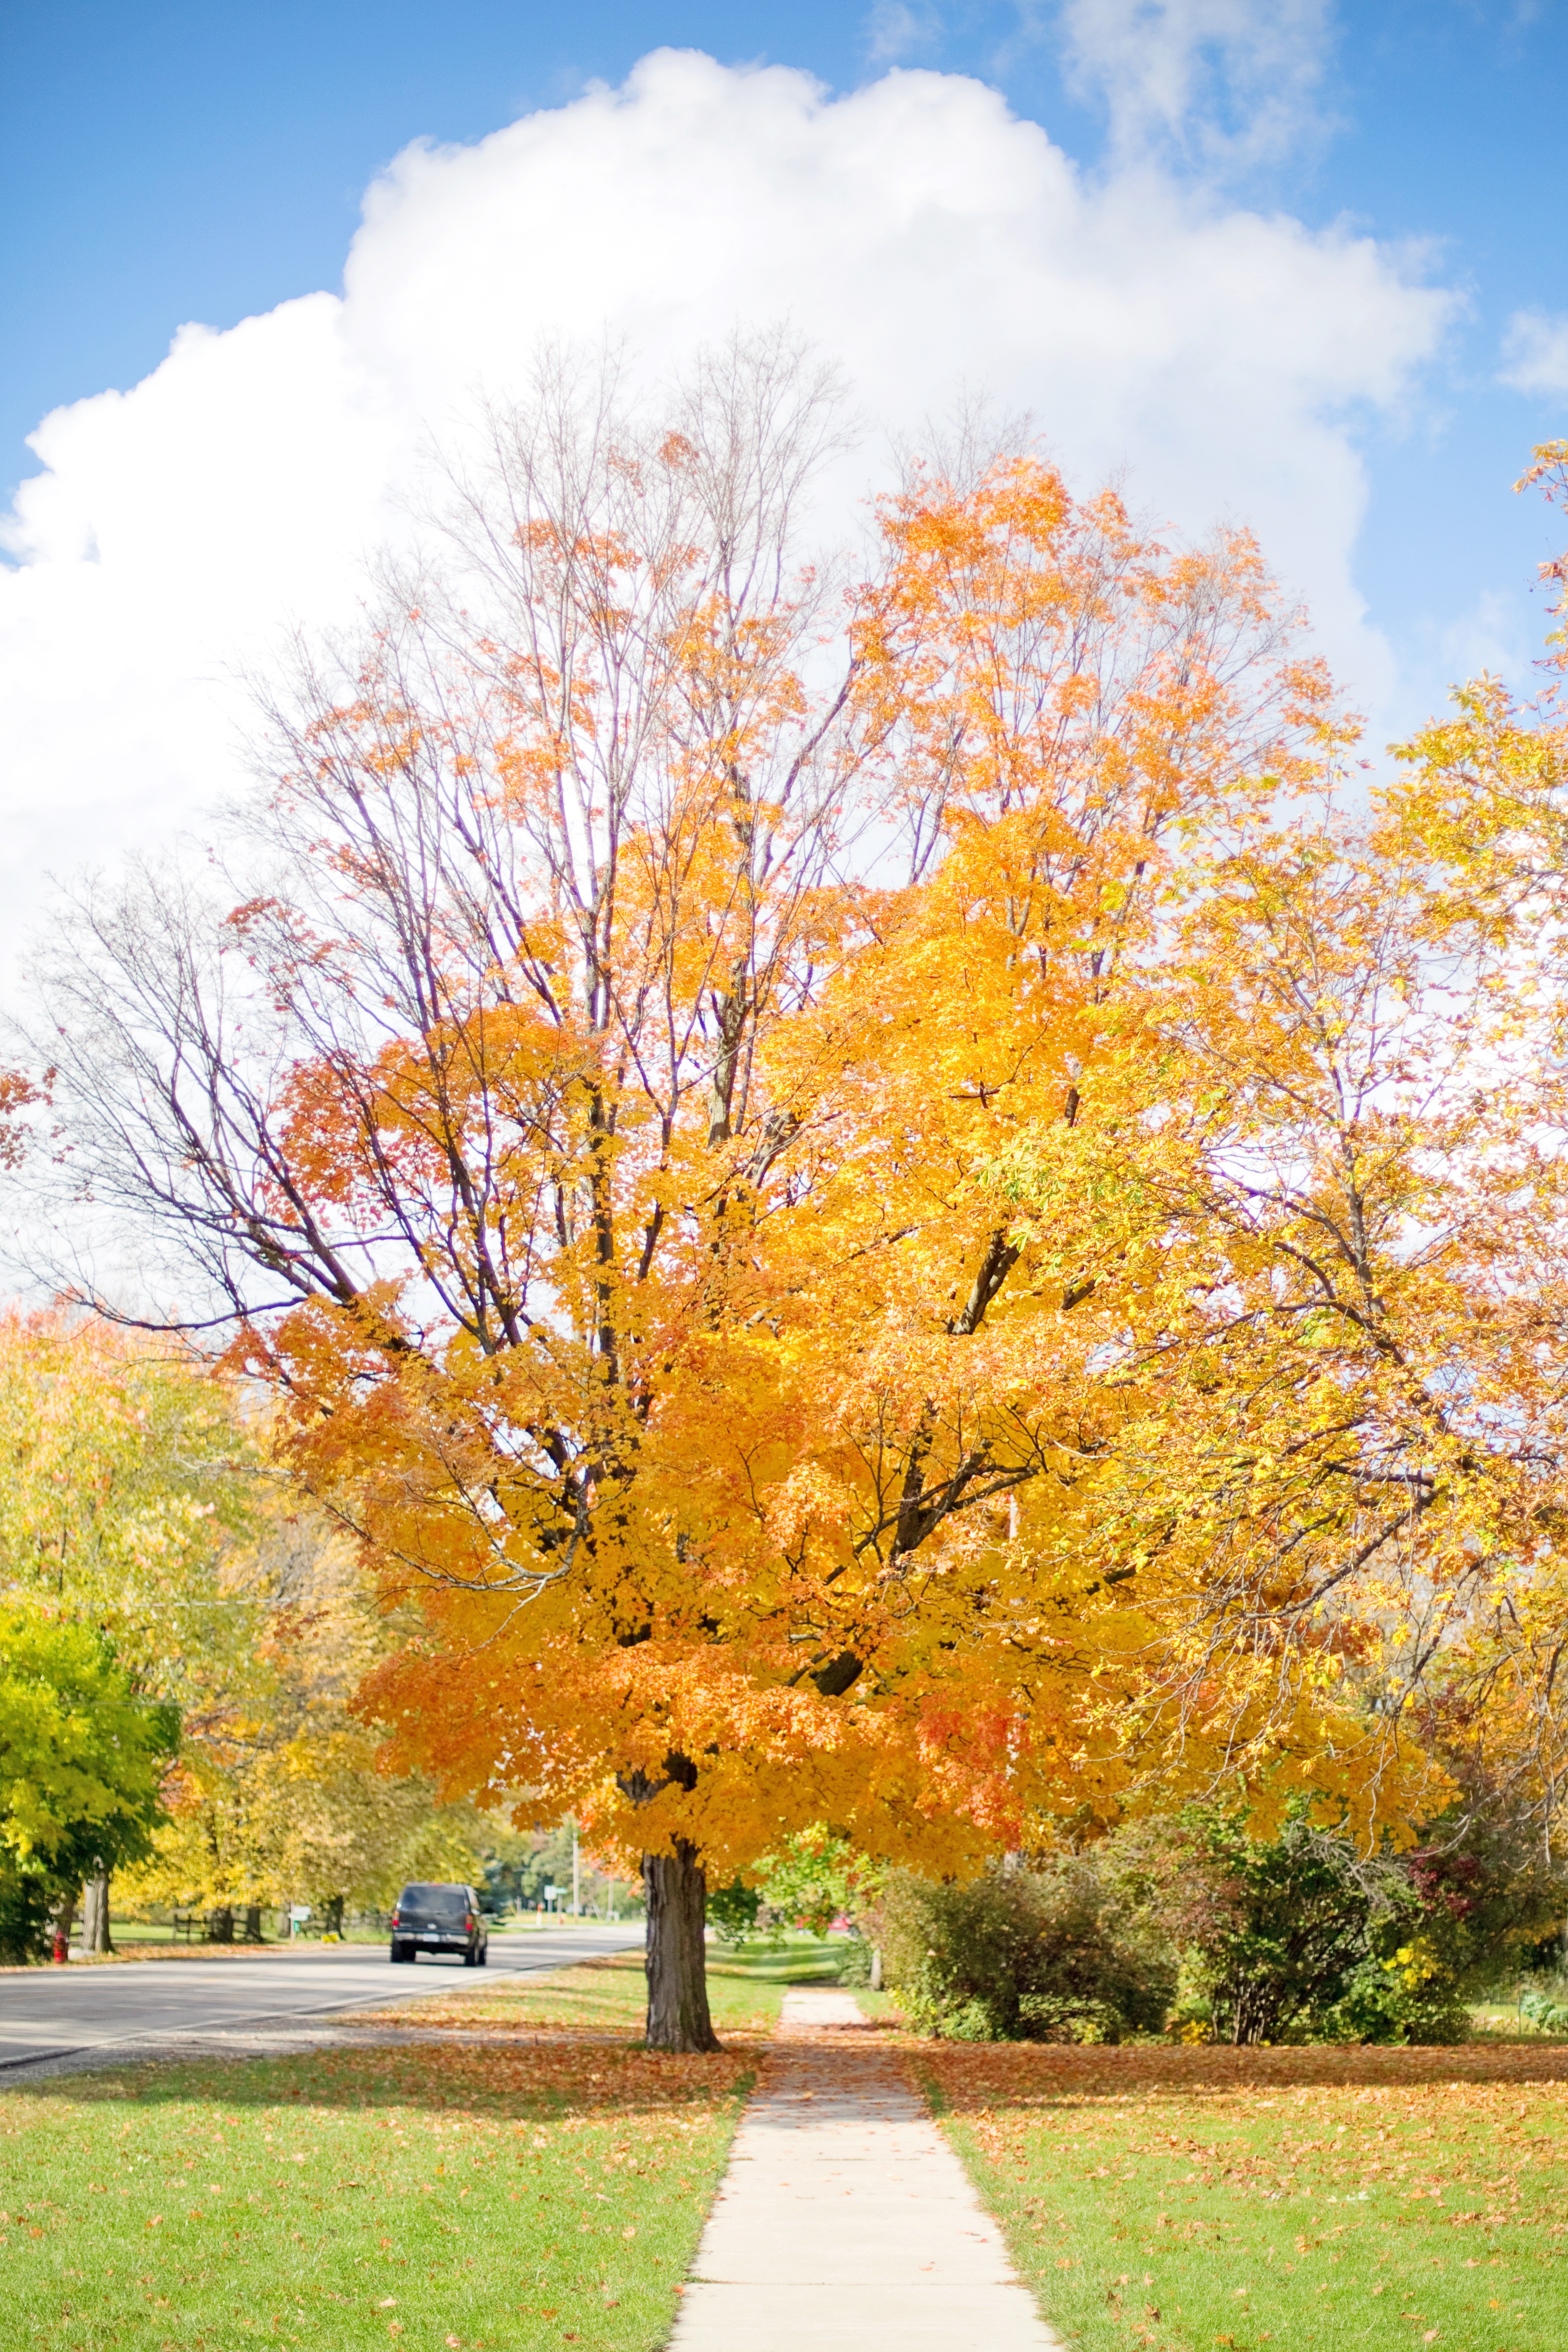
tree, plant, leaf, fall, autumn, yellow, season, flowering plant, woody plant, land plant